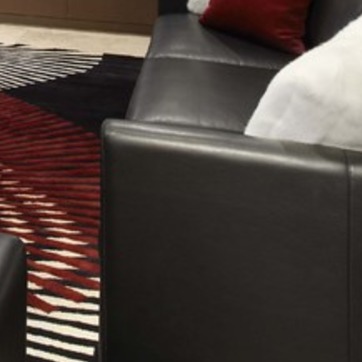
Material: leather